June

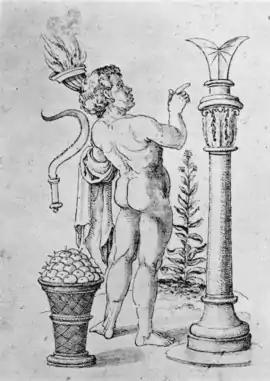
Illustration for the month of June, based on the "Calendar of Filocalus" (AD 354)

June is the sixth month of the year in the Julian and Gregorian calendars—the latter the most widely used calendar in the world. Its length is 30 days. June succeeds May and precedes July. This month marks the start of summer in the Northern Hemisphere and contains the summer solstice, which is the day with the most daylight hours. In the Southern Hemisphere, June is the start of winter and contains the winter solstice, the day with the fewest hours of daylight out of the year.